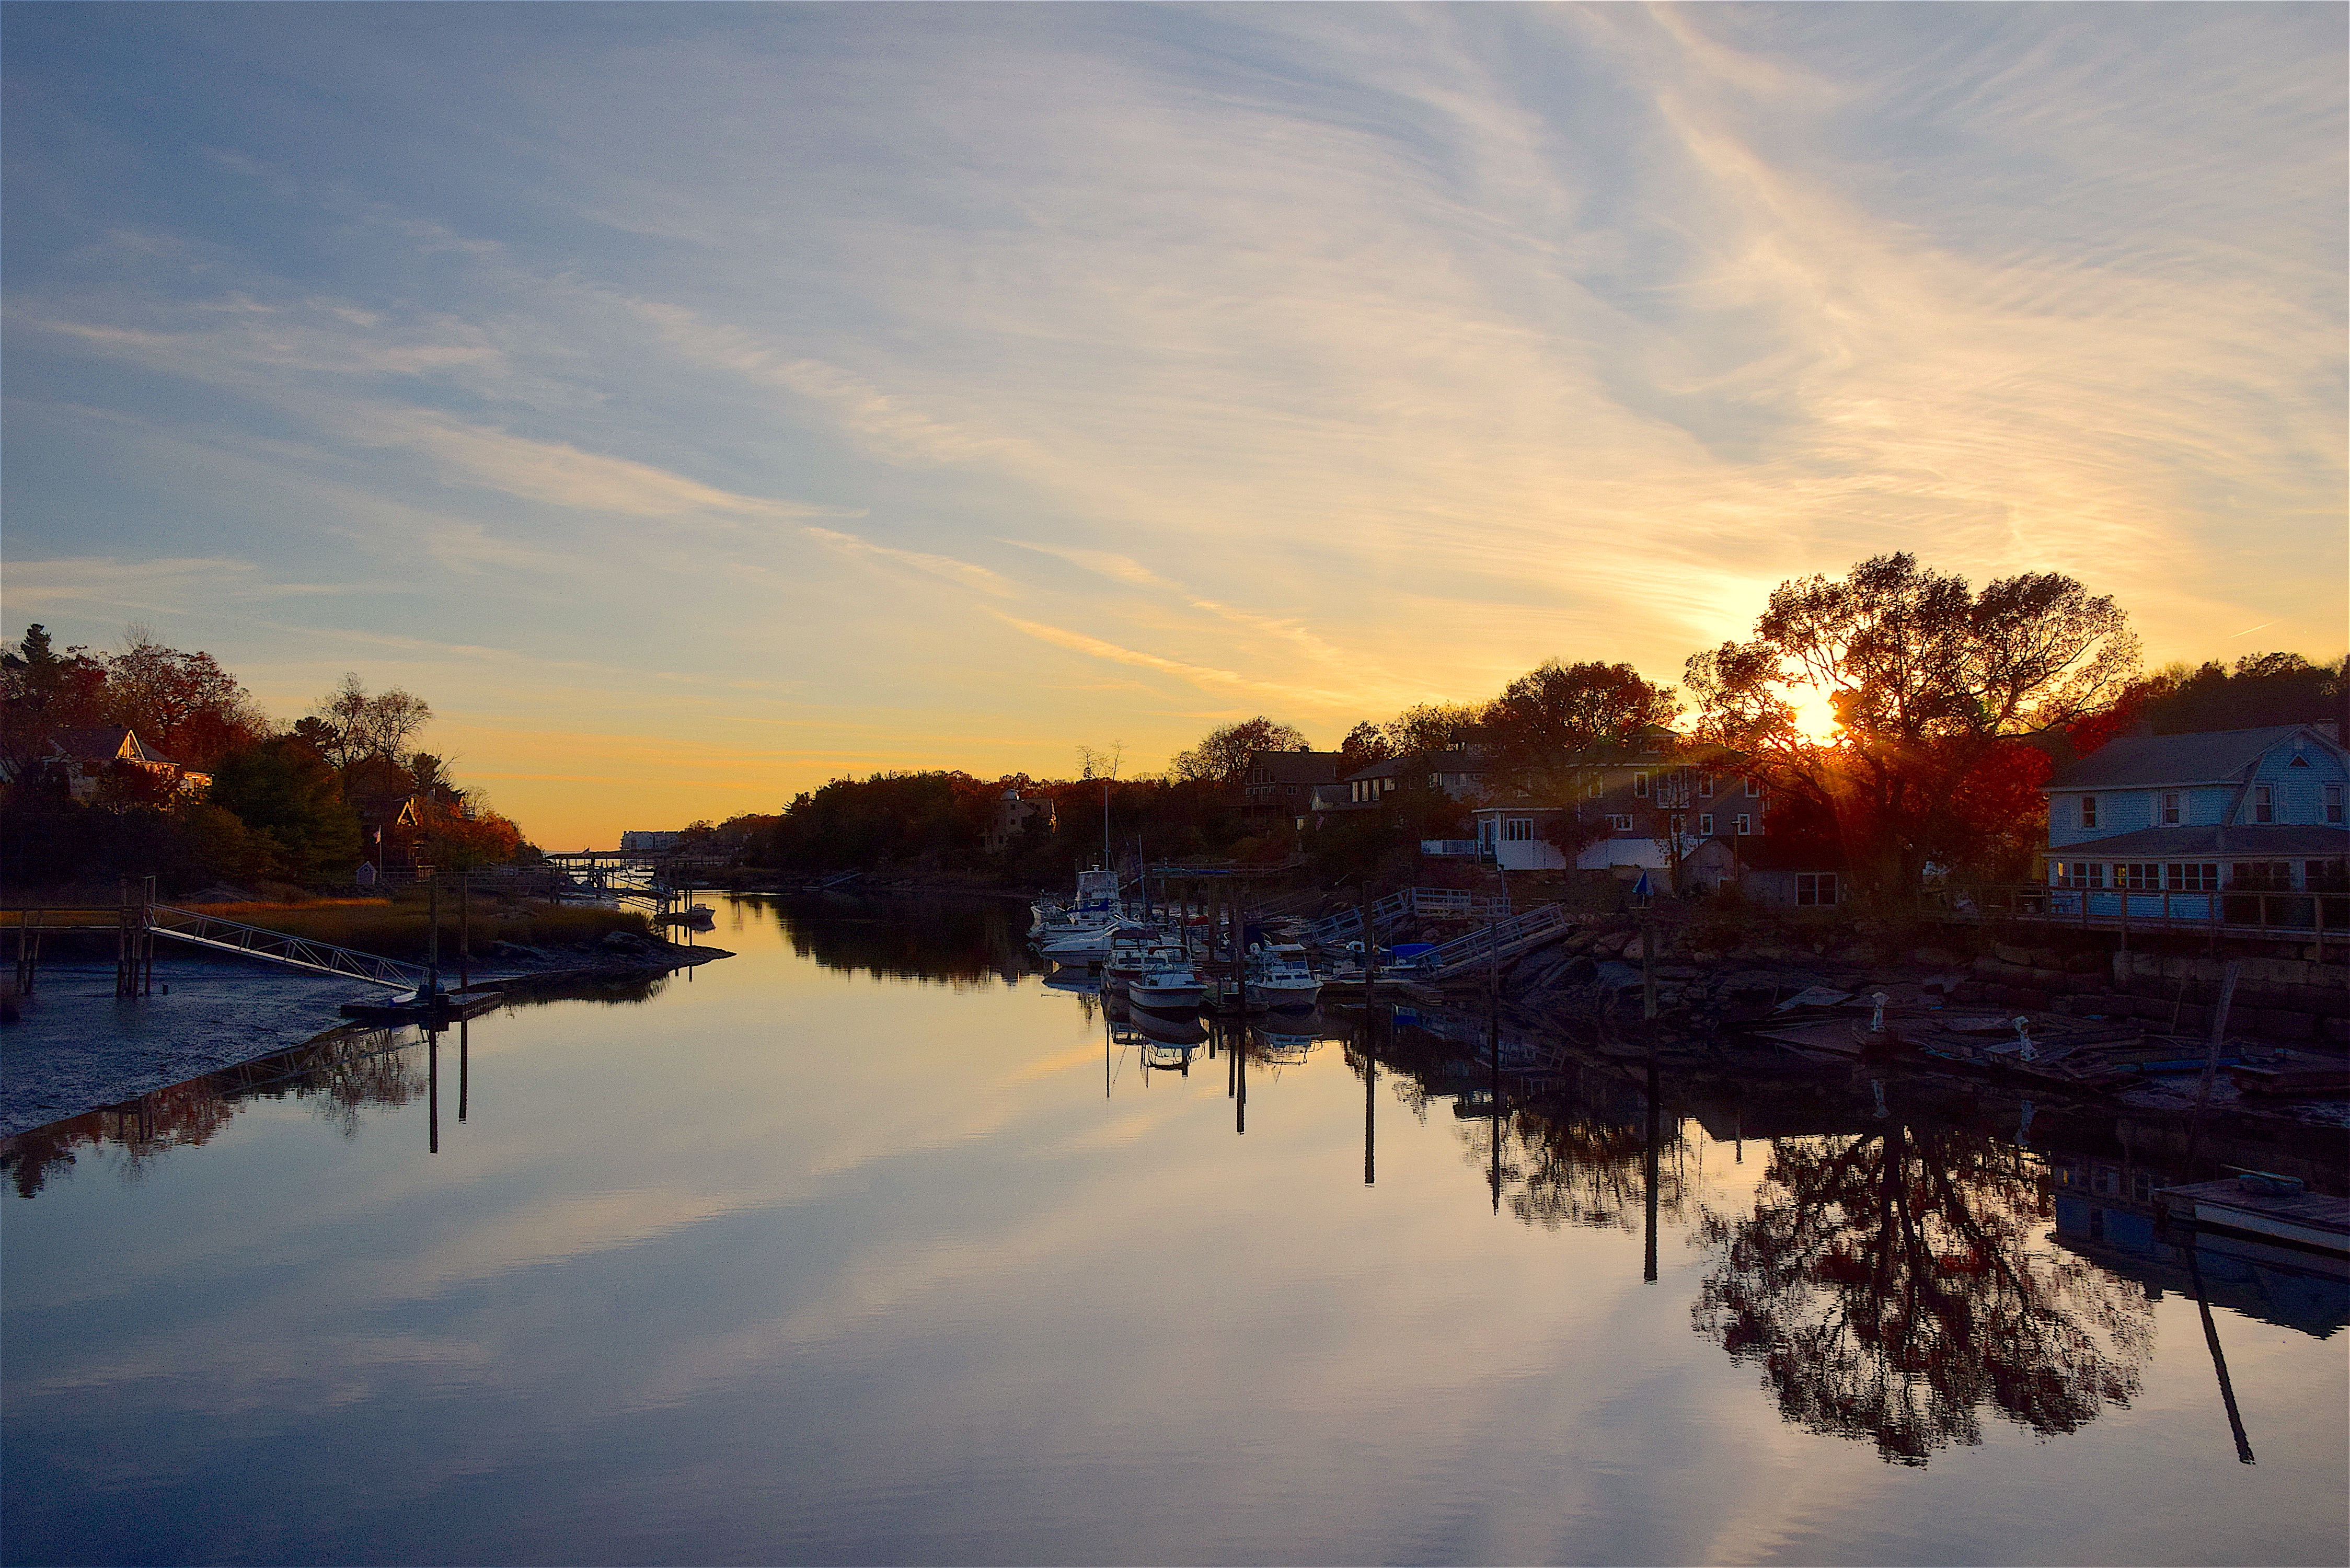
landscape, sea, tree, water, nature, outdoor, ocean, dock, cloud, sky, sun, sunrise, sunset, boat, sunlight, morning, lake, dawn, pier, river, dusk, evening, reflection, scenic, autumn, bay, harbor, blue, leisure, season, waterway, body of water, nautical, afterglow, connecticut